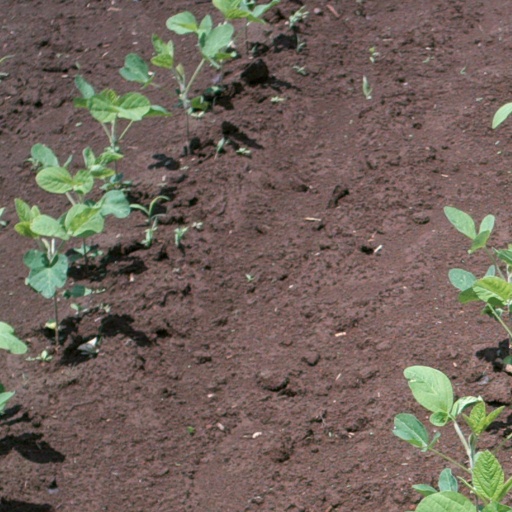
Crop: soybean